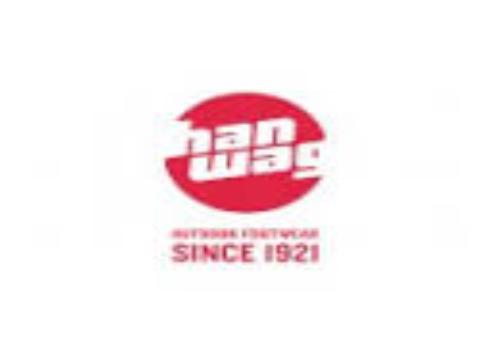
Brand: Hanwag
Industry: Sports